Maccabiah Games

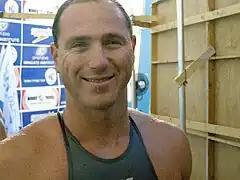
Four-time Olympic gold medalist Jason Lezak at the 2009 Maccabiah Games.

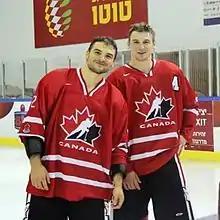
NHL hockey player Zach Hyman and brother Spencer helped Team Canada win a gold medal at the 2013 Maccabiah Games.

The Maccabiah Games recognize all 28 current Olympic sports, plus a number of other sports such as chess, cricket, and netball. In contrast with the Olympic Games and other major international sporting events, the Maccabiah rules regarding accepting new sports are very lenient. New sports are accepted to the Maccabiah Games provided that competitions will only take place if at least four delegations bring competitors for that sport (three in the case of female sports, as well as the junior divisions). As a result, the Maccabiah has held various unique competitions such as duplicate bridge.